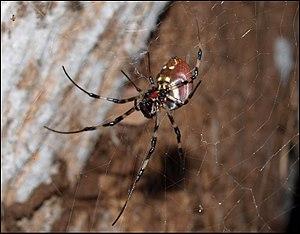
Vue latéro-ventrale de Nephilingis livida sur sa toile
Nephilingis livida est une espèce d'araignées aranéomorphes de la famille des Araneidae et se rattacherait à la sous-famille des Nephilinae.